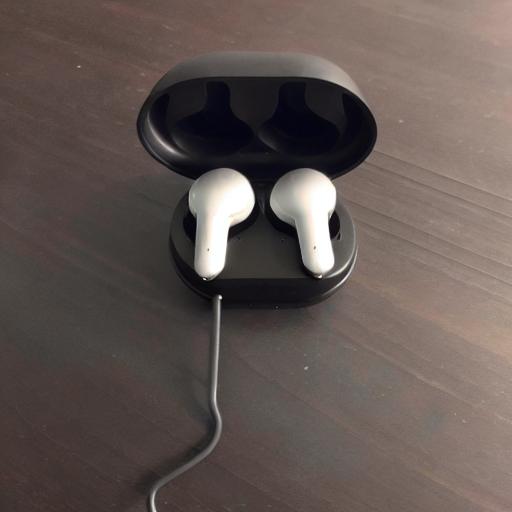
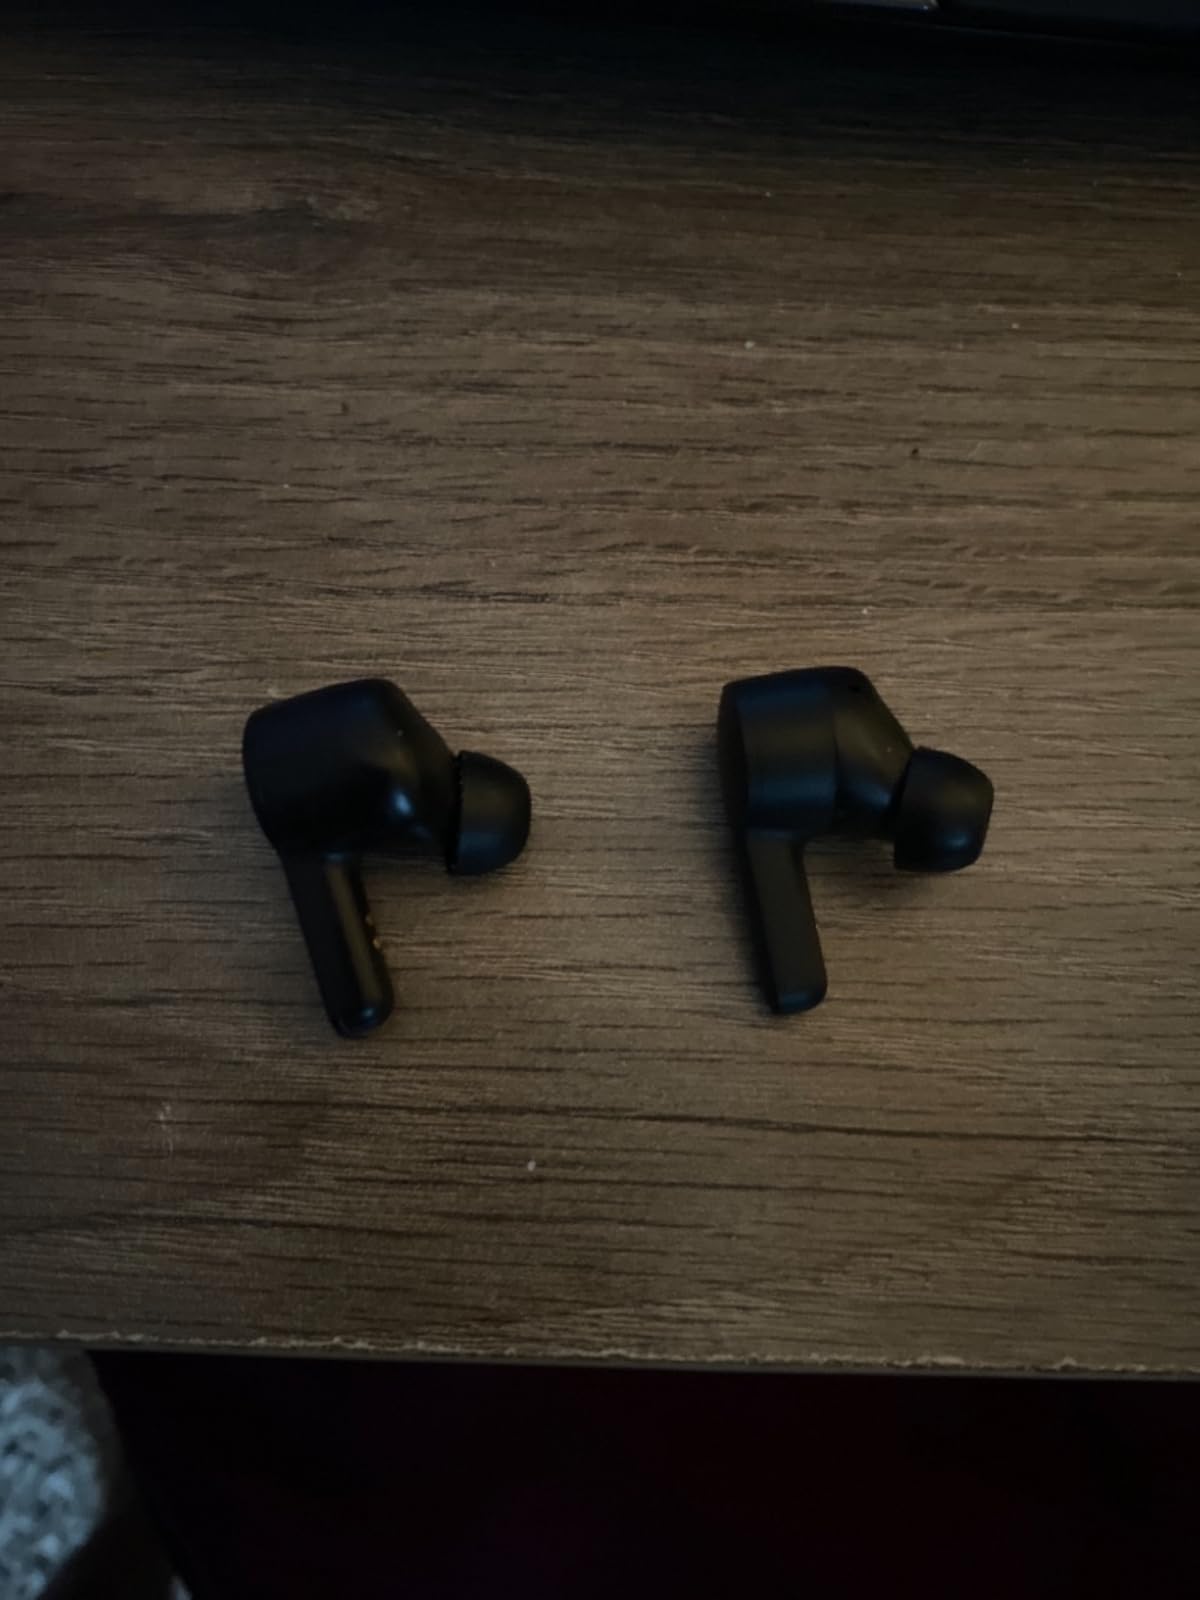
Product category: earbuds
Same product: no